2015 French Open

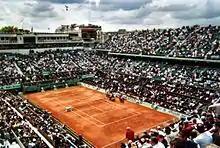
Court Philippe Chatrier where the Finals of the French Open take place.

The 2015 French Open was the 114th edition of the French Open and was held at Stade Roland Garros in Paris.